Darren Sproles

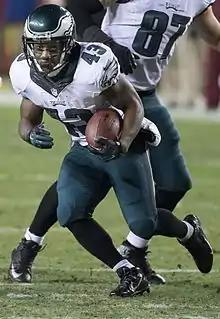
Sproles with the Eagles in 2014

On March 13, 2014, Sproles was acquired by the Philadelphia Eagles in exchange for a 2014 5th-round draft pick. Drew Brees was quoted after the trade: "You only see a Darren Sproles type of player come around once in your career".